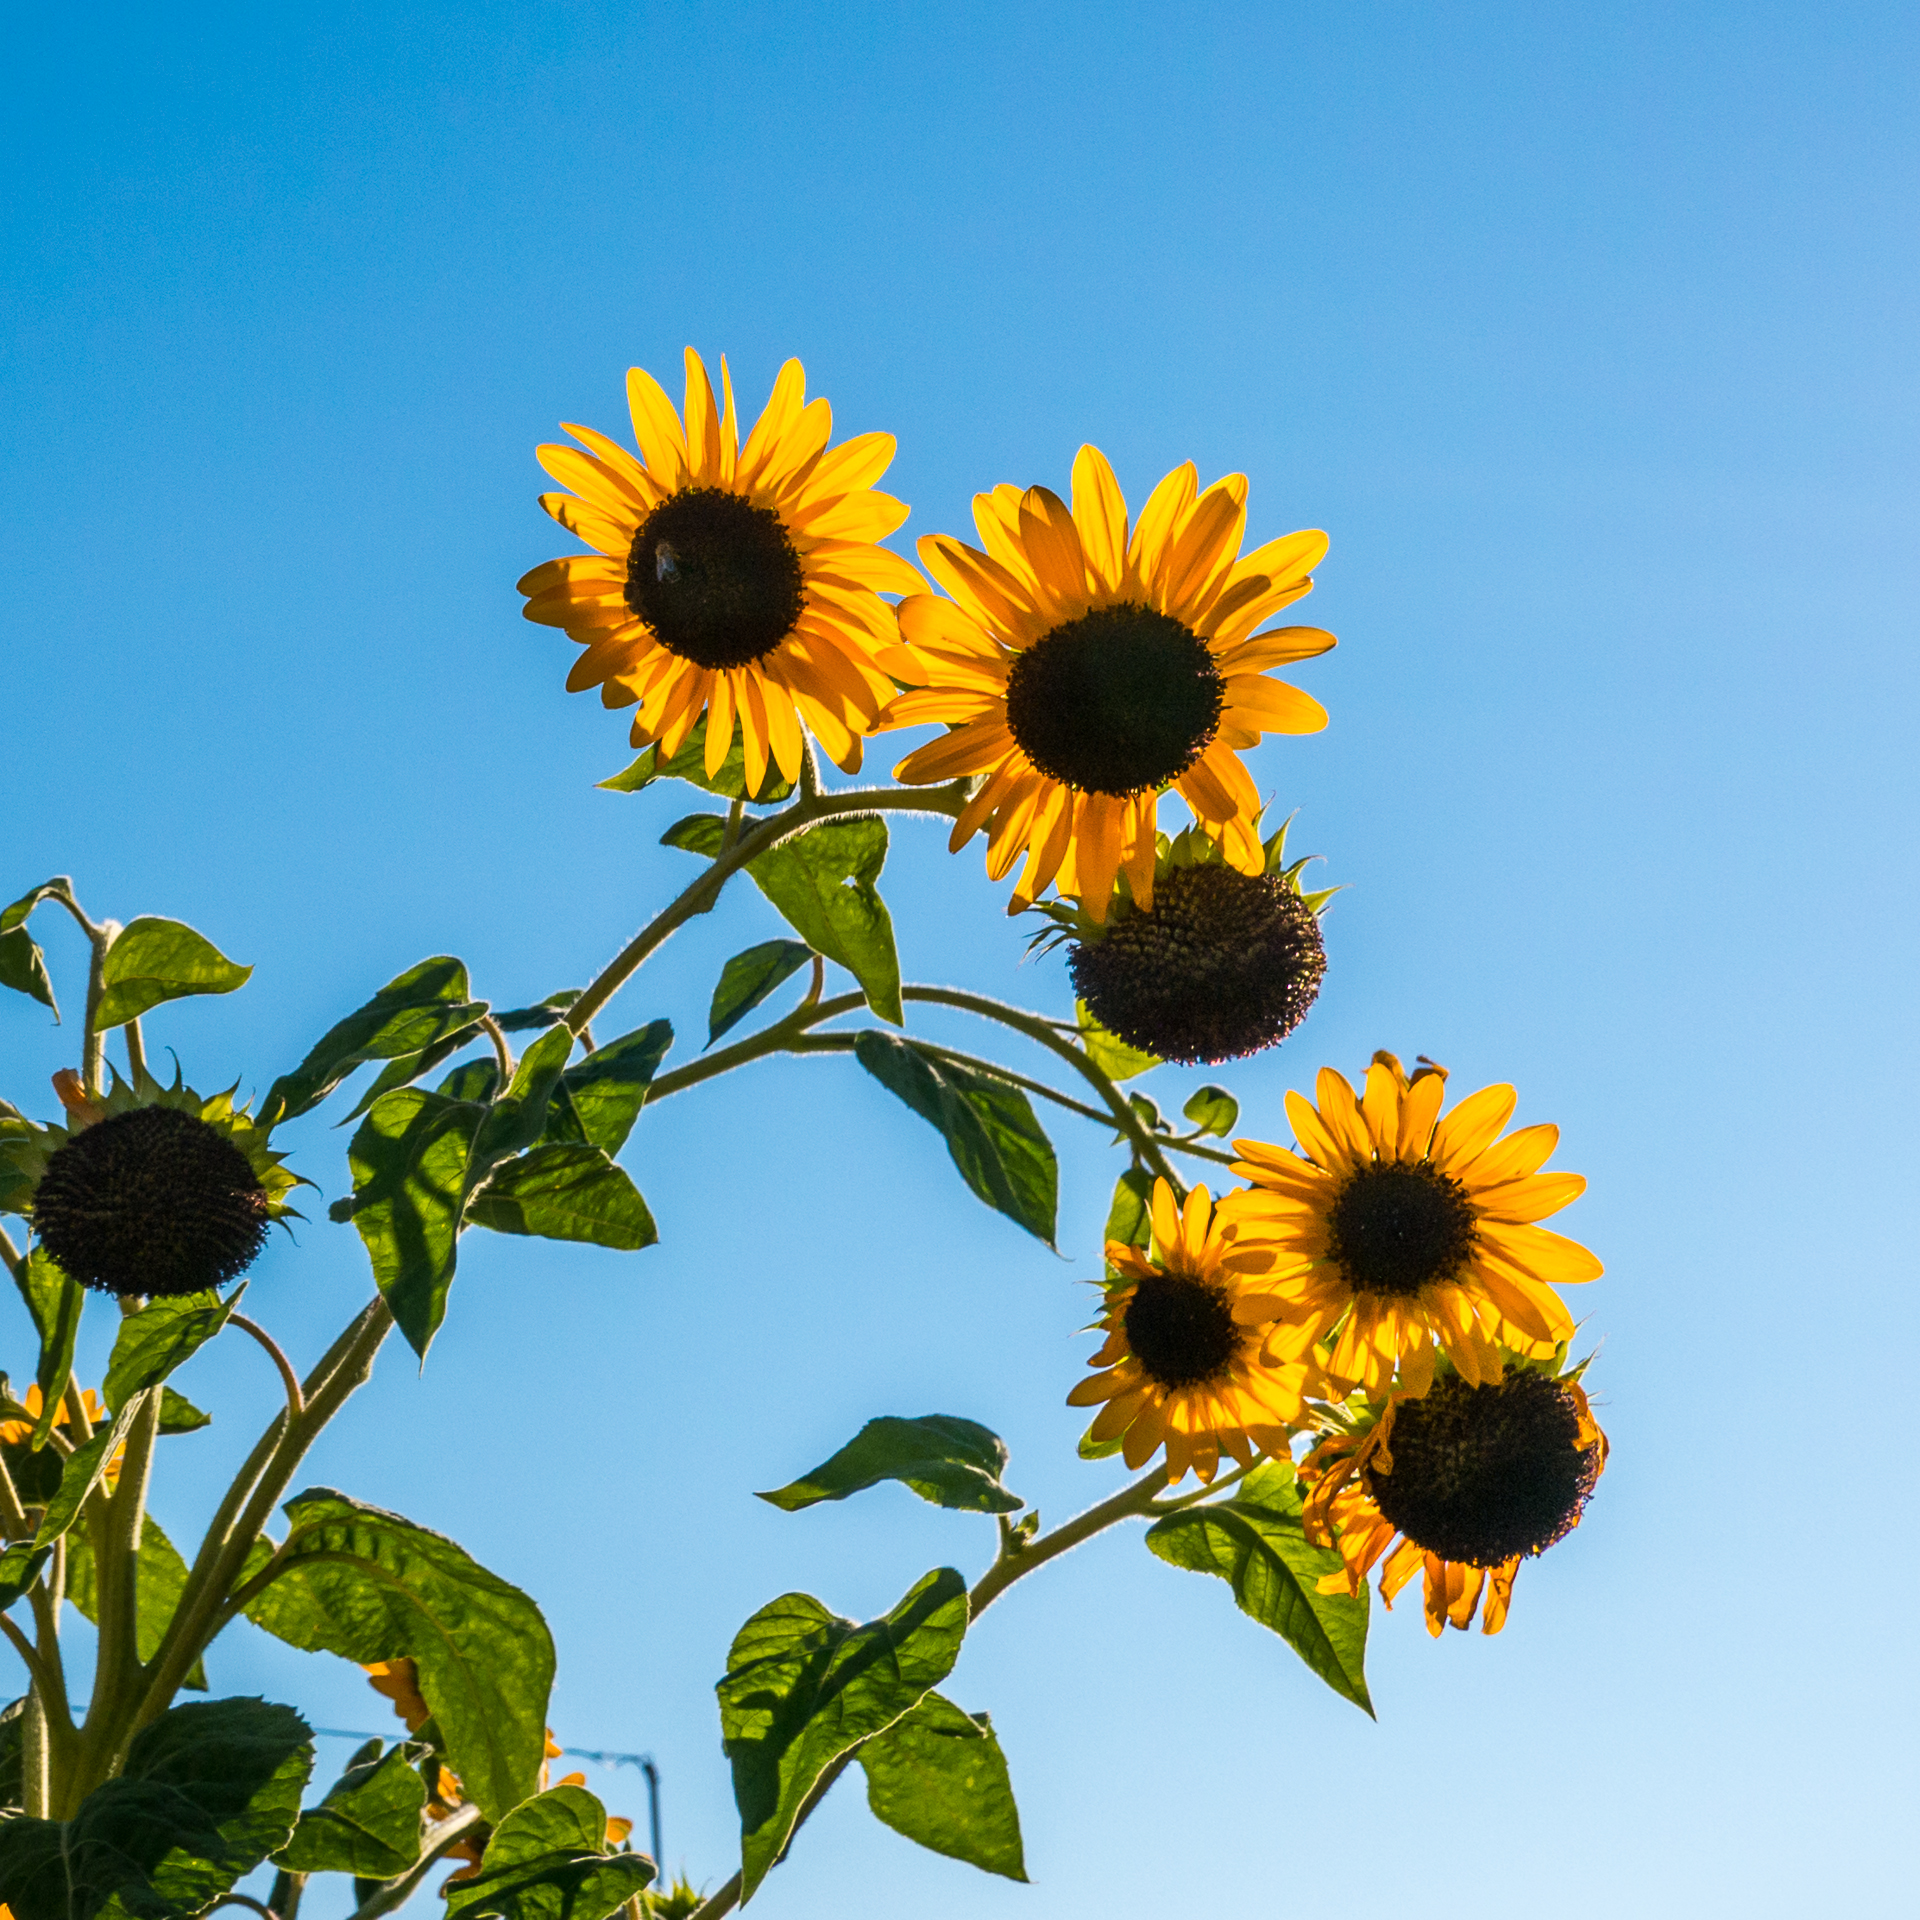
nature, plant, sky, field, sunlight, flower, summer, botany, yellow, flora, sunflower, wildflower, sunflowers, panasoniclumixg3, macro photography, flowering plant, daisy family, sunflower seed, plant stem, land plant